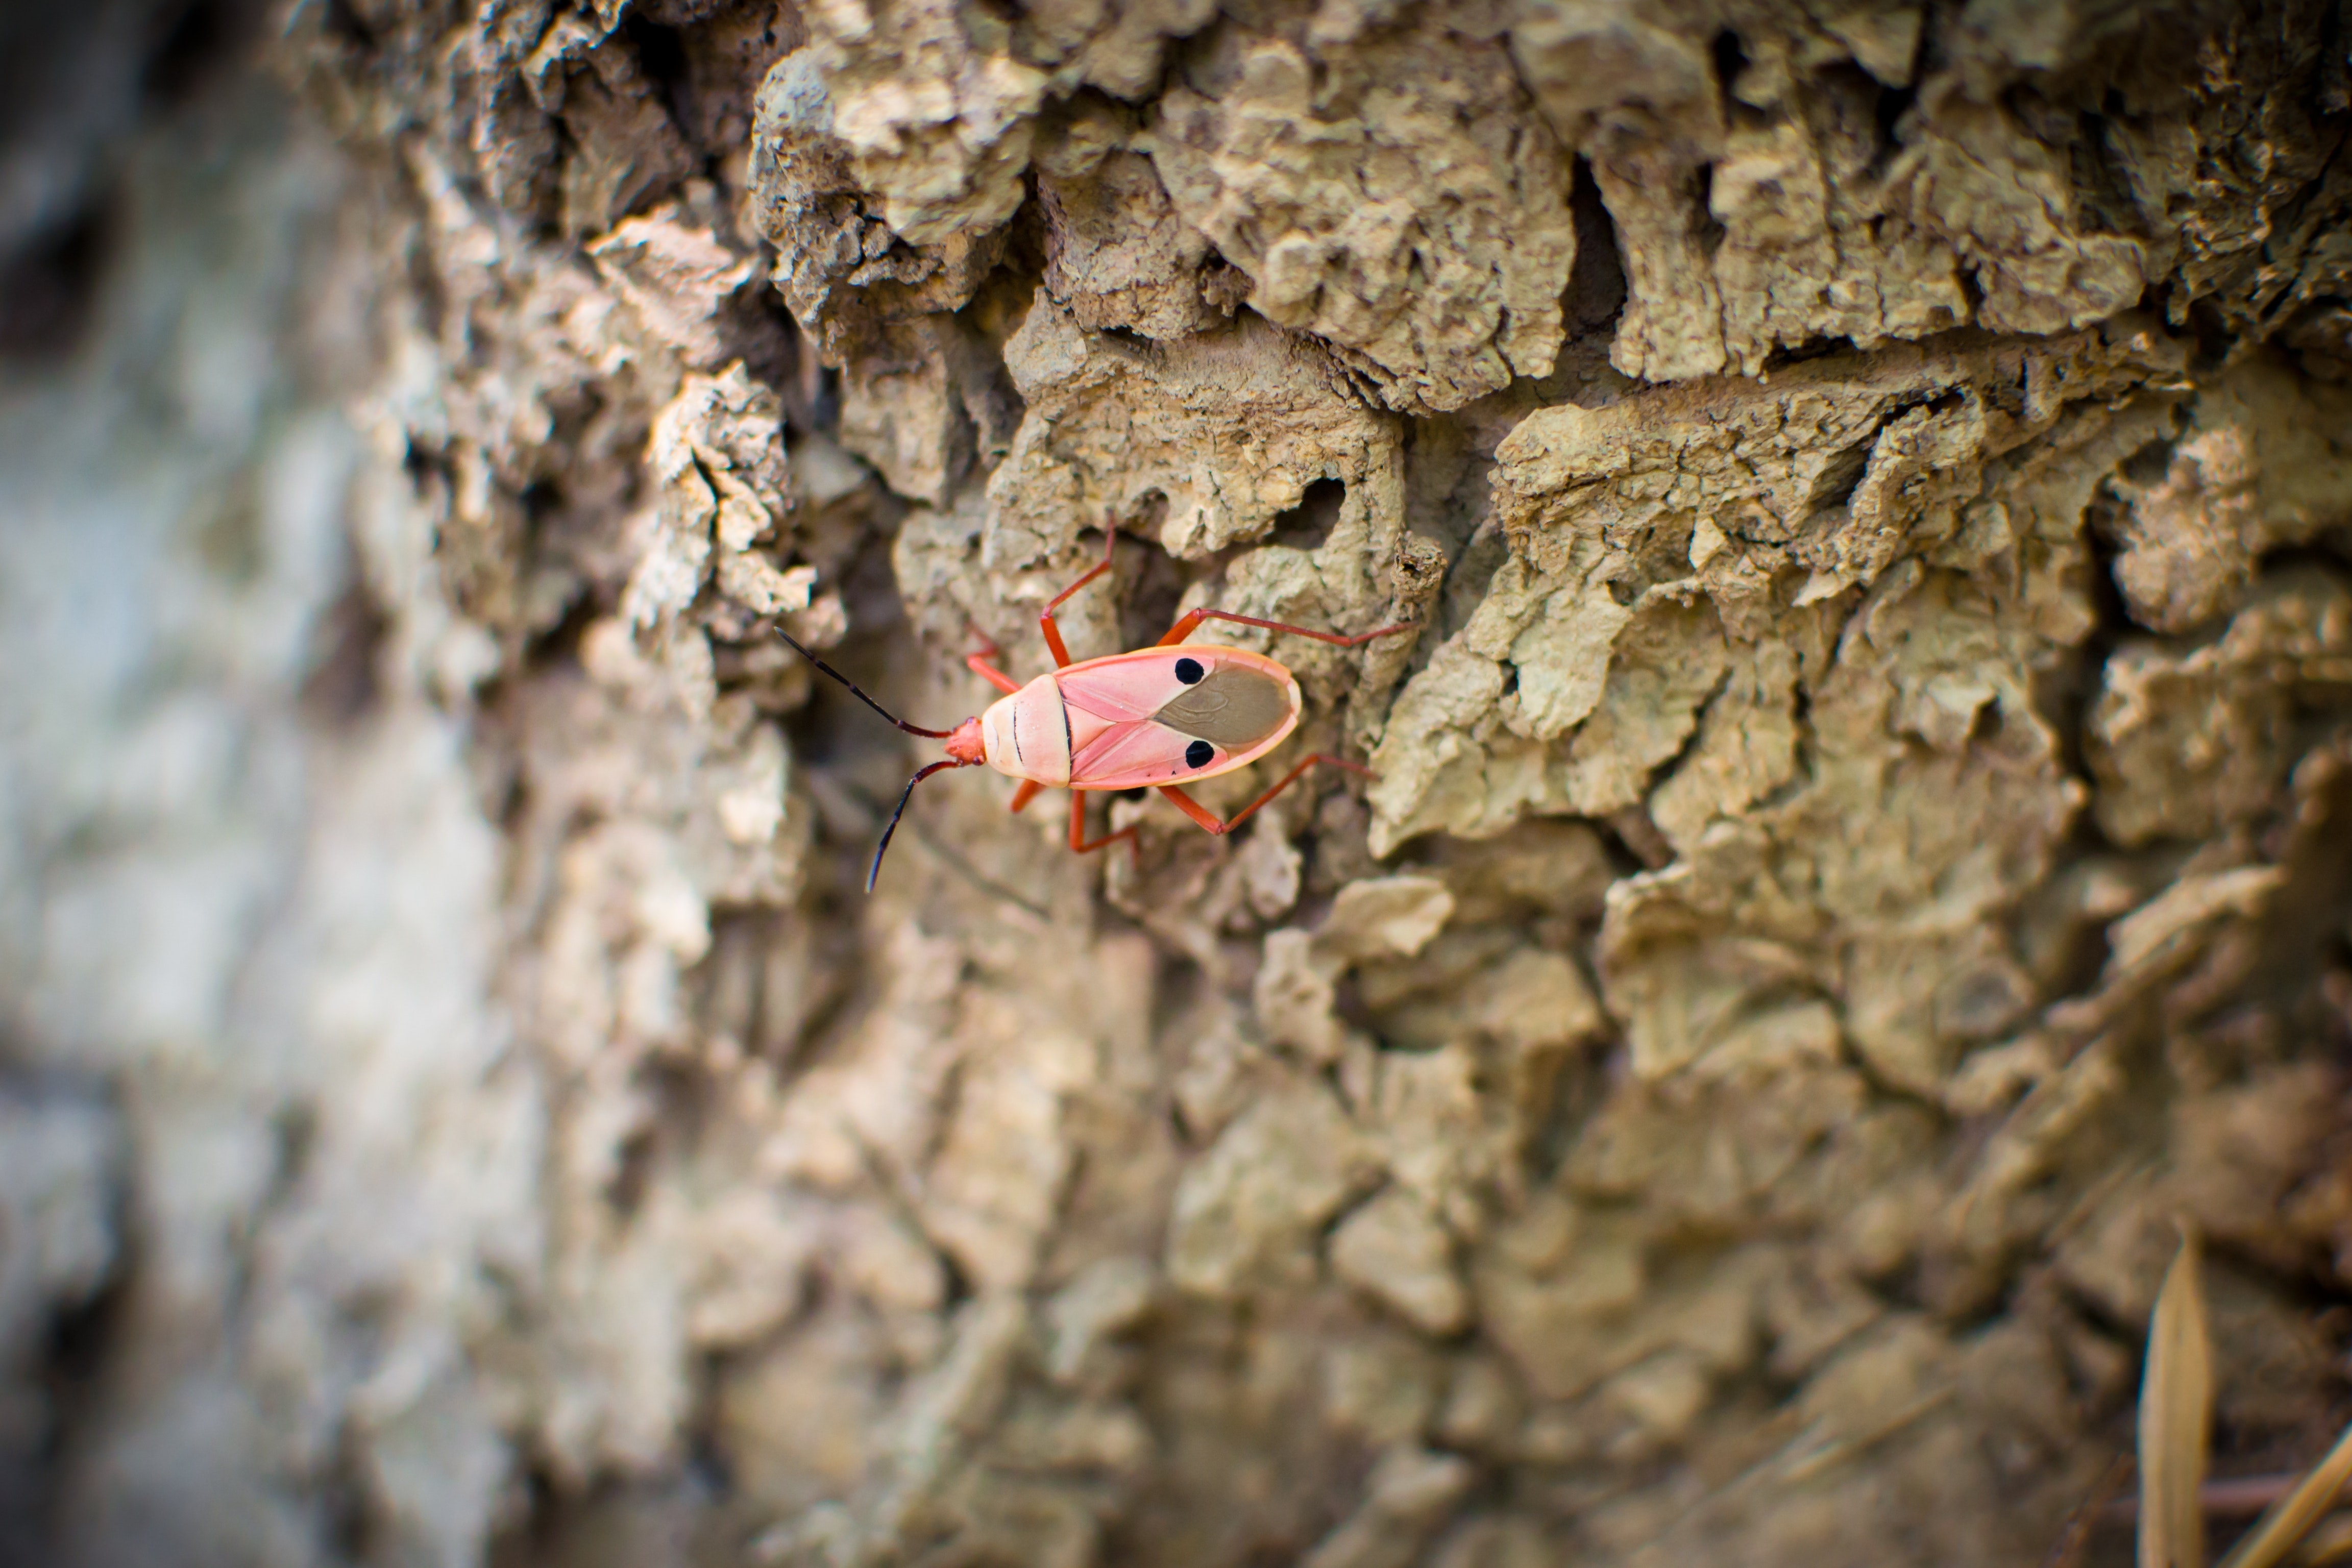
organism, trunk, tree, close up, insect, adaptation, plant, photography, soil, bug, wildlife, pest